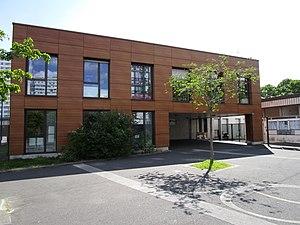
L'école pré-élémentaire Georges Duhamel de Tours, dans le quartier des Rives du Cher, façade ouest.
Les Rives du Cher sont un quartier populaire français du sud de Tours, situé sur la rive droite du Cher. Il a été construit entre 1966 et 1973, peu après le quartier du Sanitas. Il compte près de 4 000 habitants répartis sur une zone restreinte de dix hectares. C'est un quartier de grands ensembles, qui comprend notamment les deux plus hautes tours de la ville. Son développement se déroule dans le contexte des Trente Glorieuses, durant lesquelles la ville de Tours fait face à une demande inédite de logements que les constructions plus centrales n'ont pas suffi à combler.